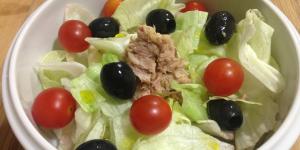
ensalada mixta con atun